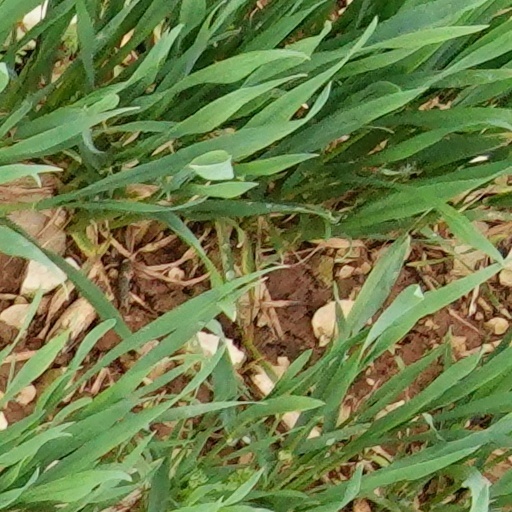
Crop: wheat